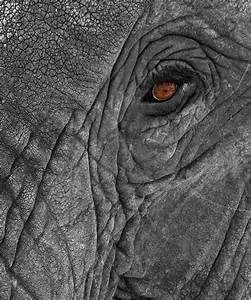
Label: elephant